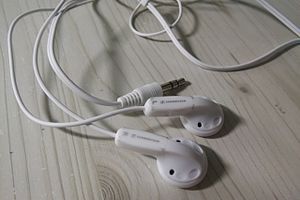
Sennheiser
Sennheiser hovedtelefon MX400ii
Sennheiser electronic GmbH & Co. KG er et tysk firma som laver mikrofoner, hovedtelefoner og tilbehør til telefoner. Selskabet blev etableret i 1945. I 1946 sendte Sennheiser sit første produkt på markedet; en mikrofon udviklet for Siemens.